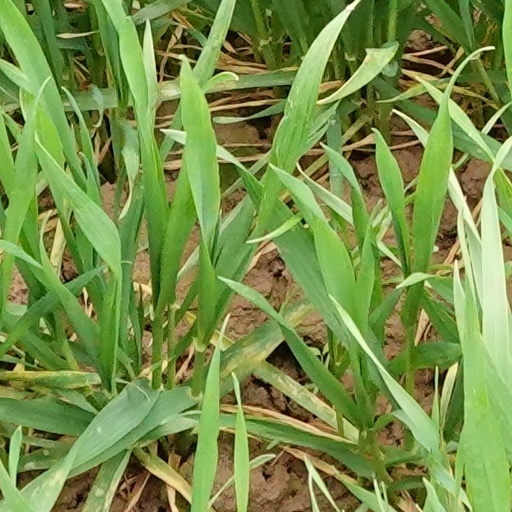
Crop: wheat